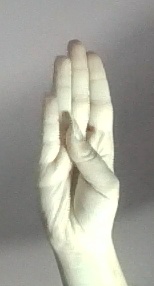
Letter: kaaf